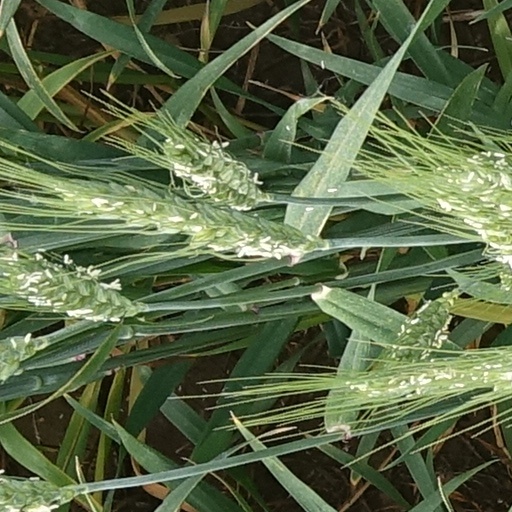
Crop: wheat